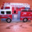
Label: truck